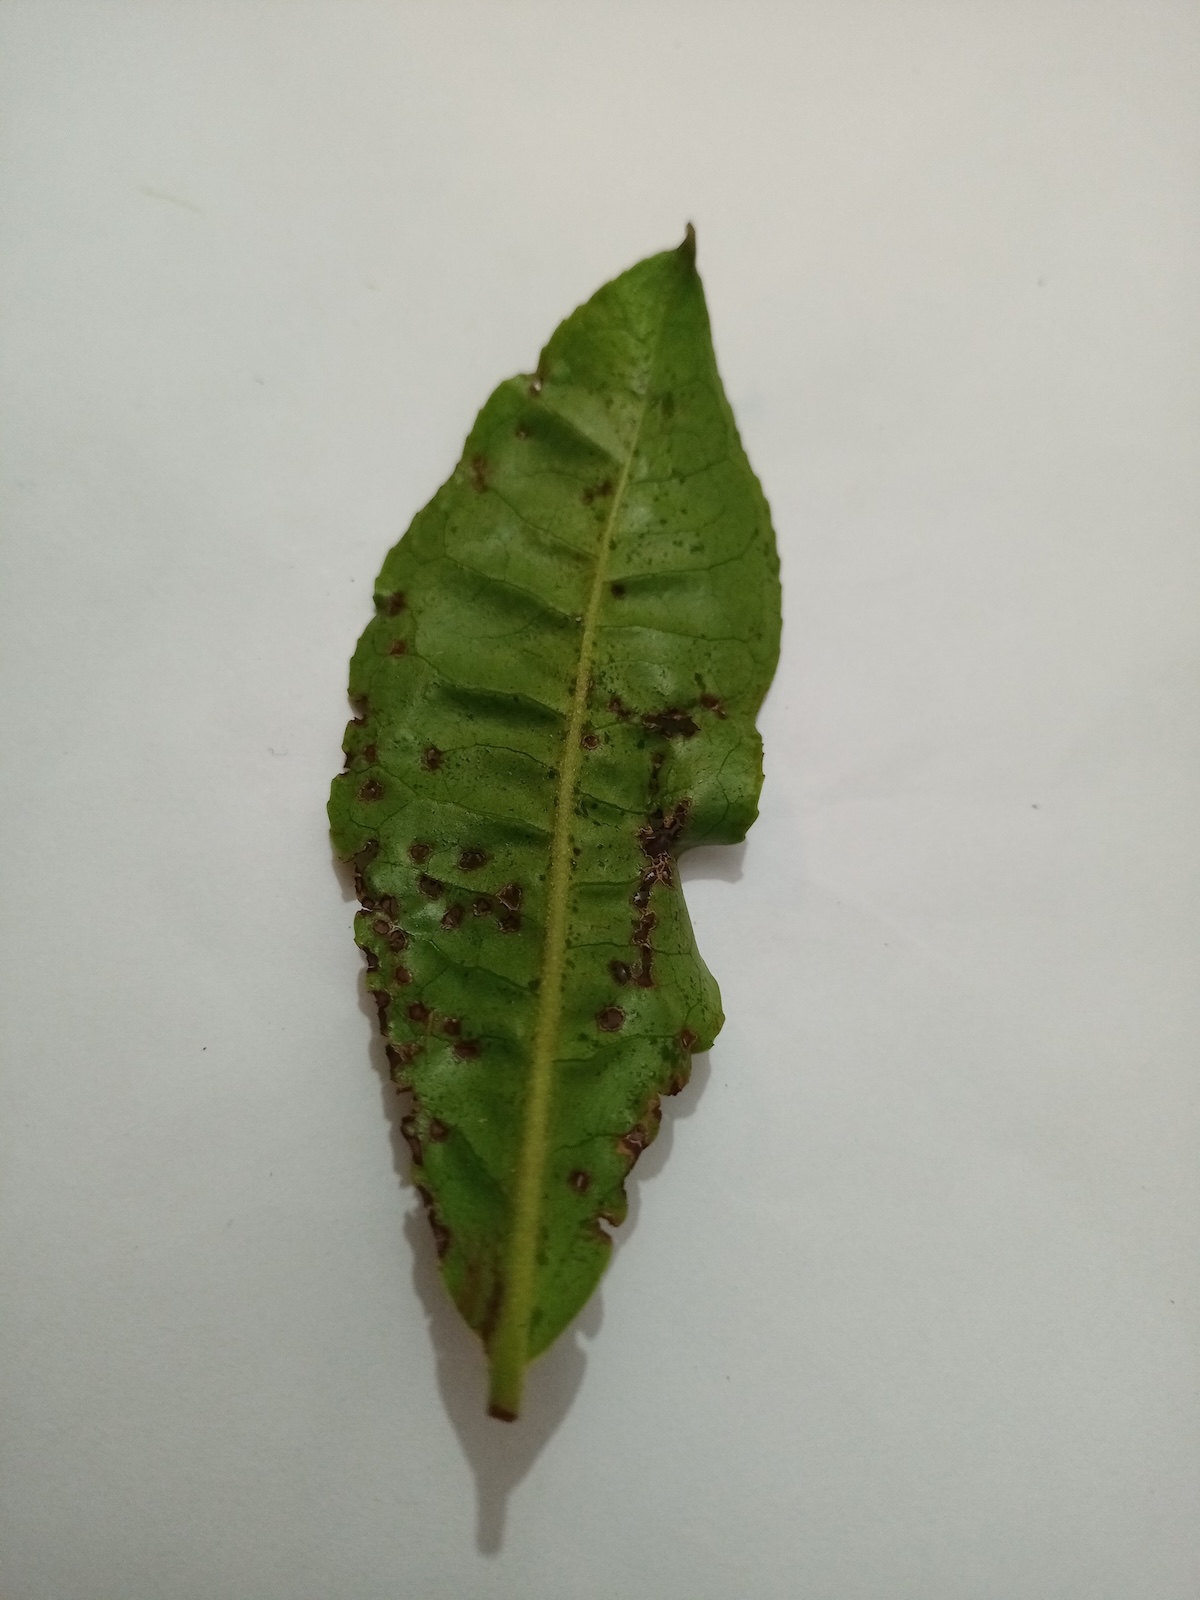
Label: Green mirid bug